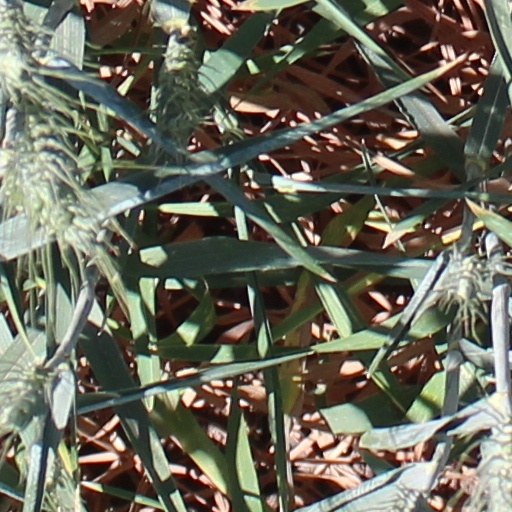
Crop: wheat